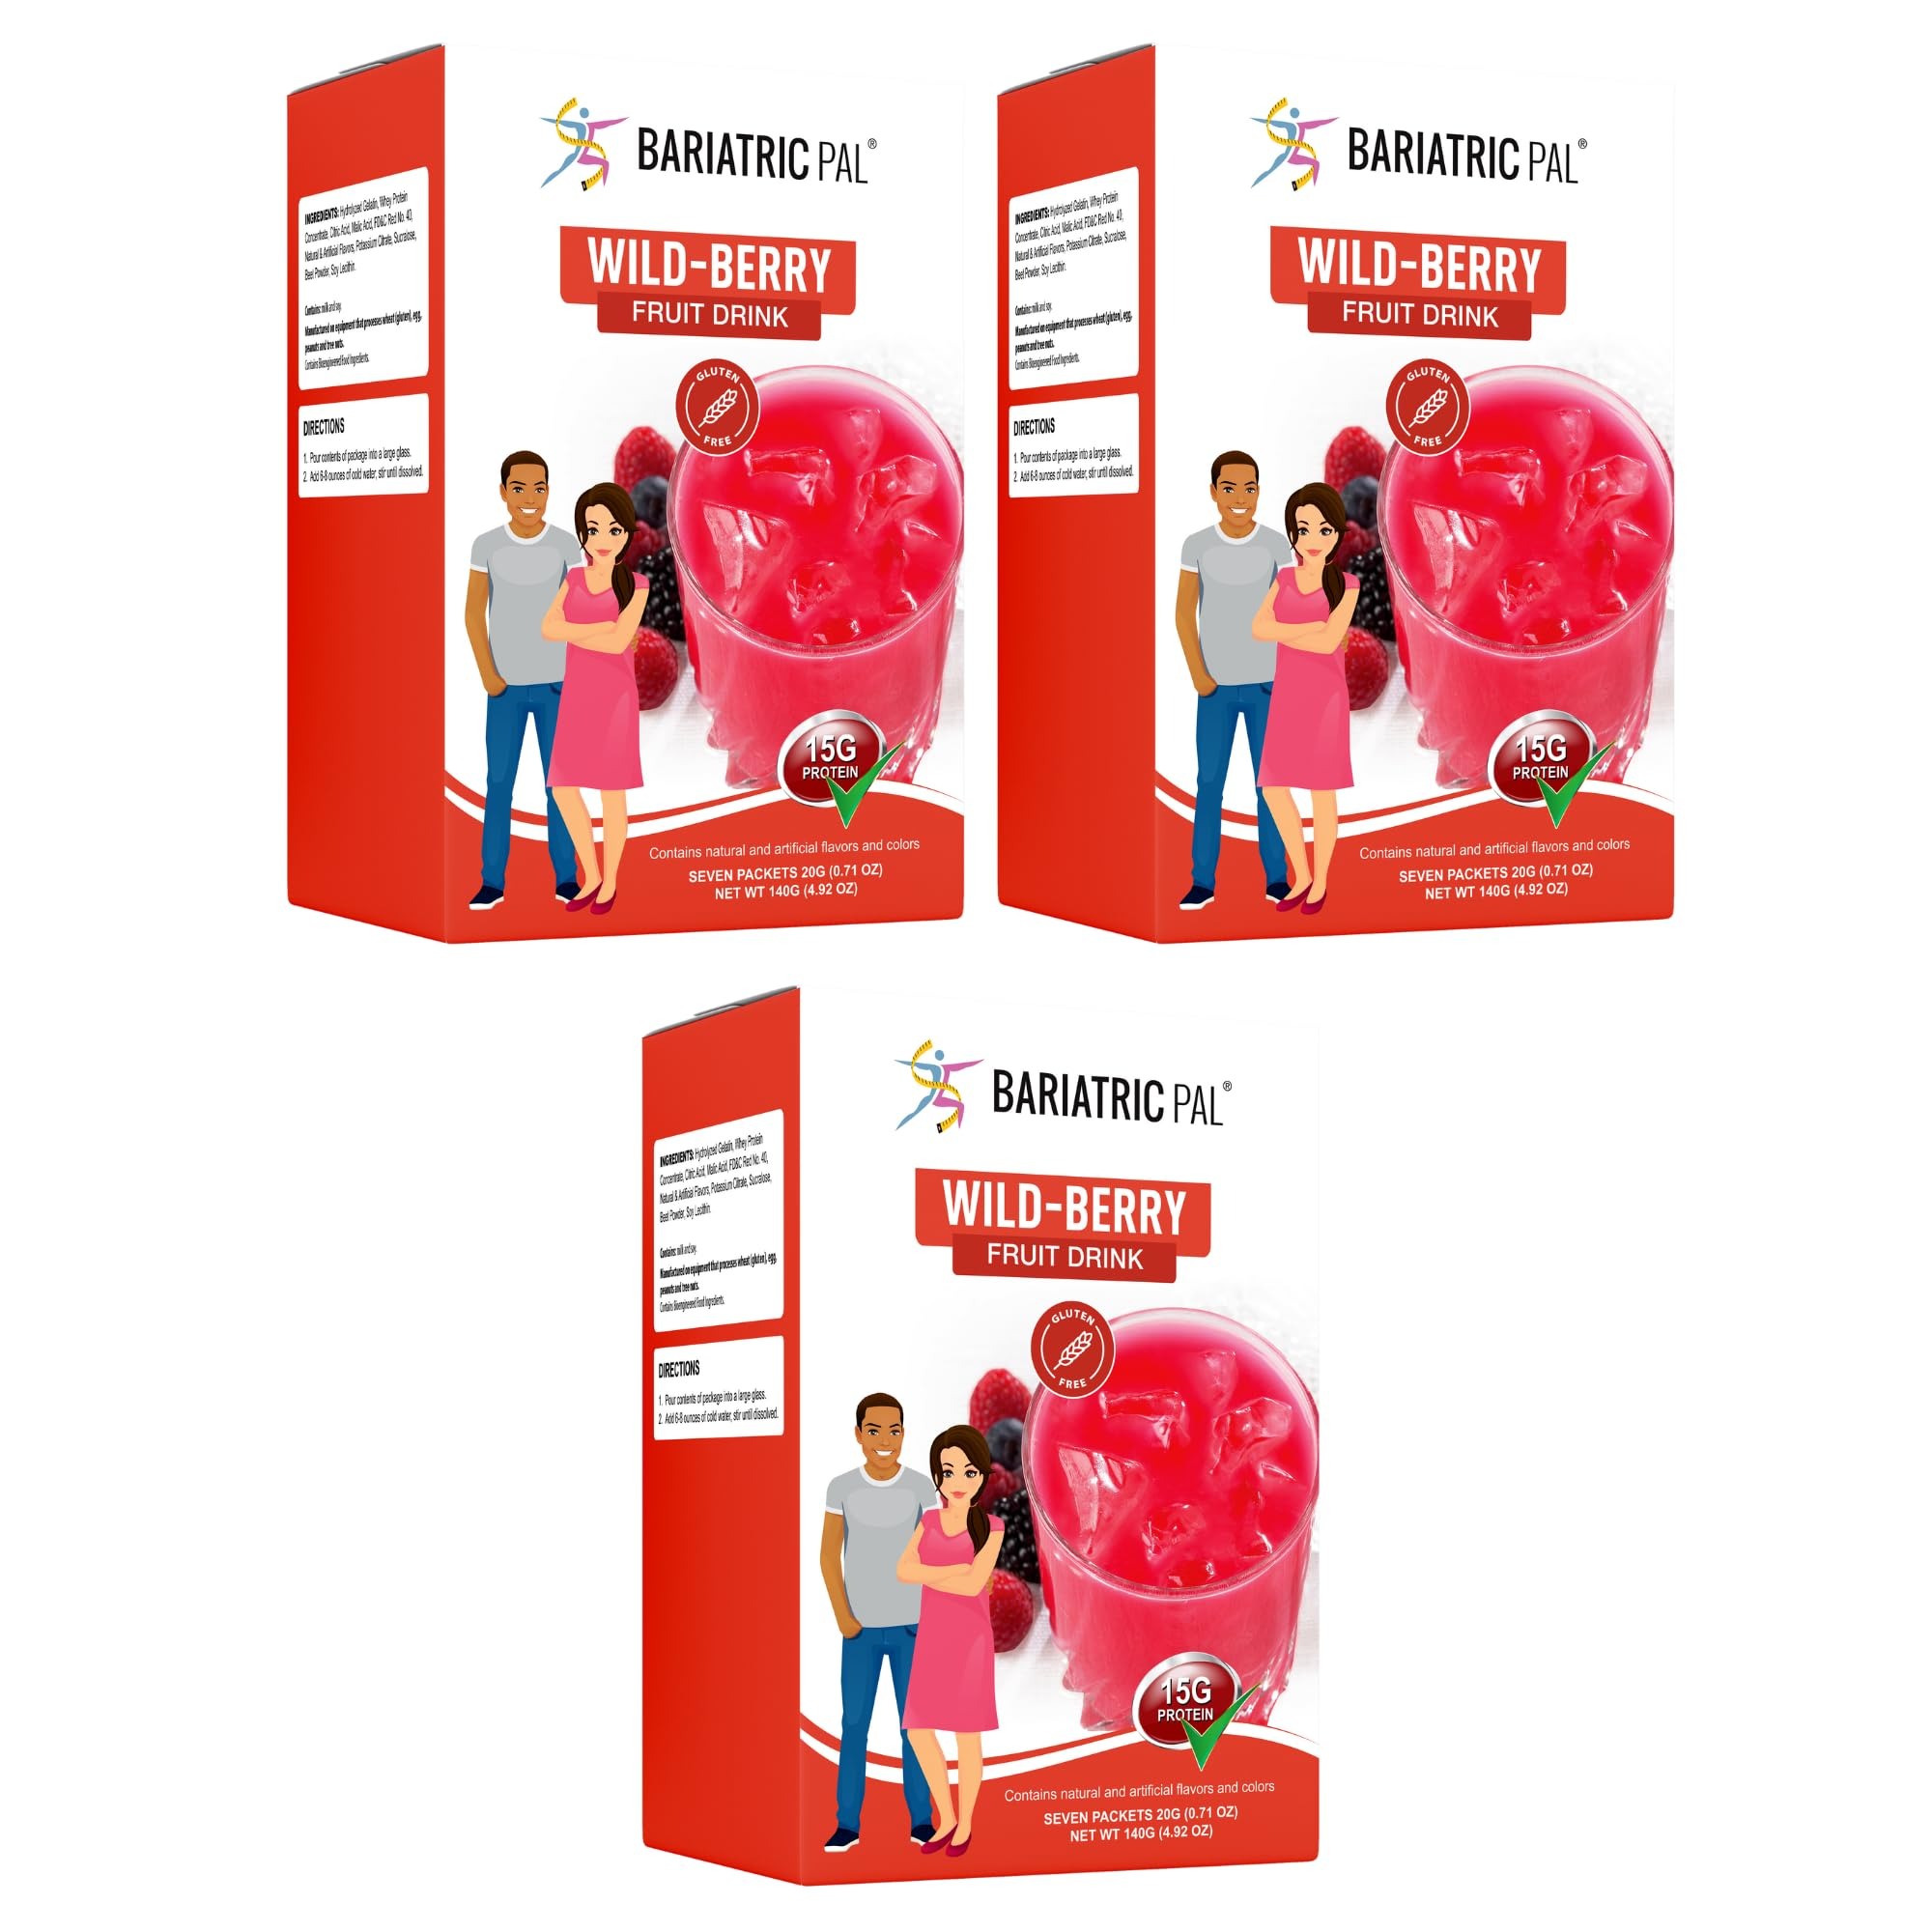
Item Name: BariatricPal Fruit 15g Protein Drinks - Wild Berry (3-Pack)
Bullet Point 1: 80 calories, 15 grams of protein
Bullet Point 2: Fat-free, Lactose-free
Bullet Point 3: Low-calorie, high-protein snack
Bullet Point 4: Suitable for the Pre Op and Post Op Liquid, Mushies and Pureed Foods, Solid Foods and Maintenance diets
Bullet Point 5: Suitable for gastric sleeve, gastric bypass, duodenal switch and gastric band patients
Value: 14.76
Unit: Ounce

Price: 46.47